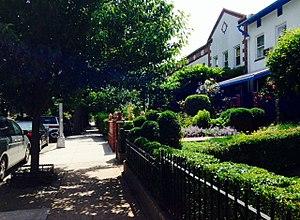
Astoria est un quartier de la ville de New York situé dans le nord-ouest de l'arrondissement du Queens.